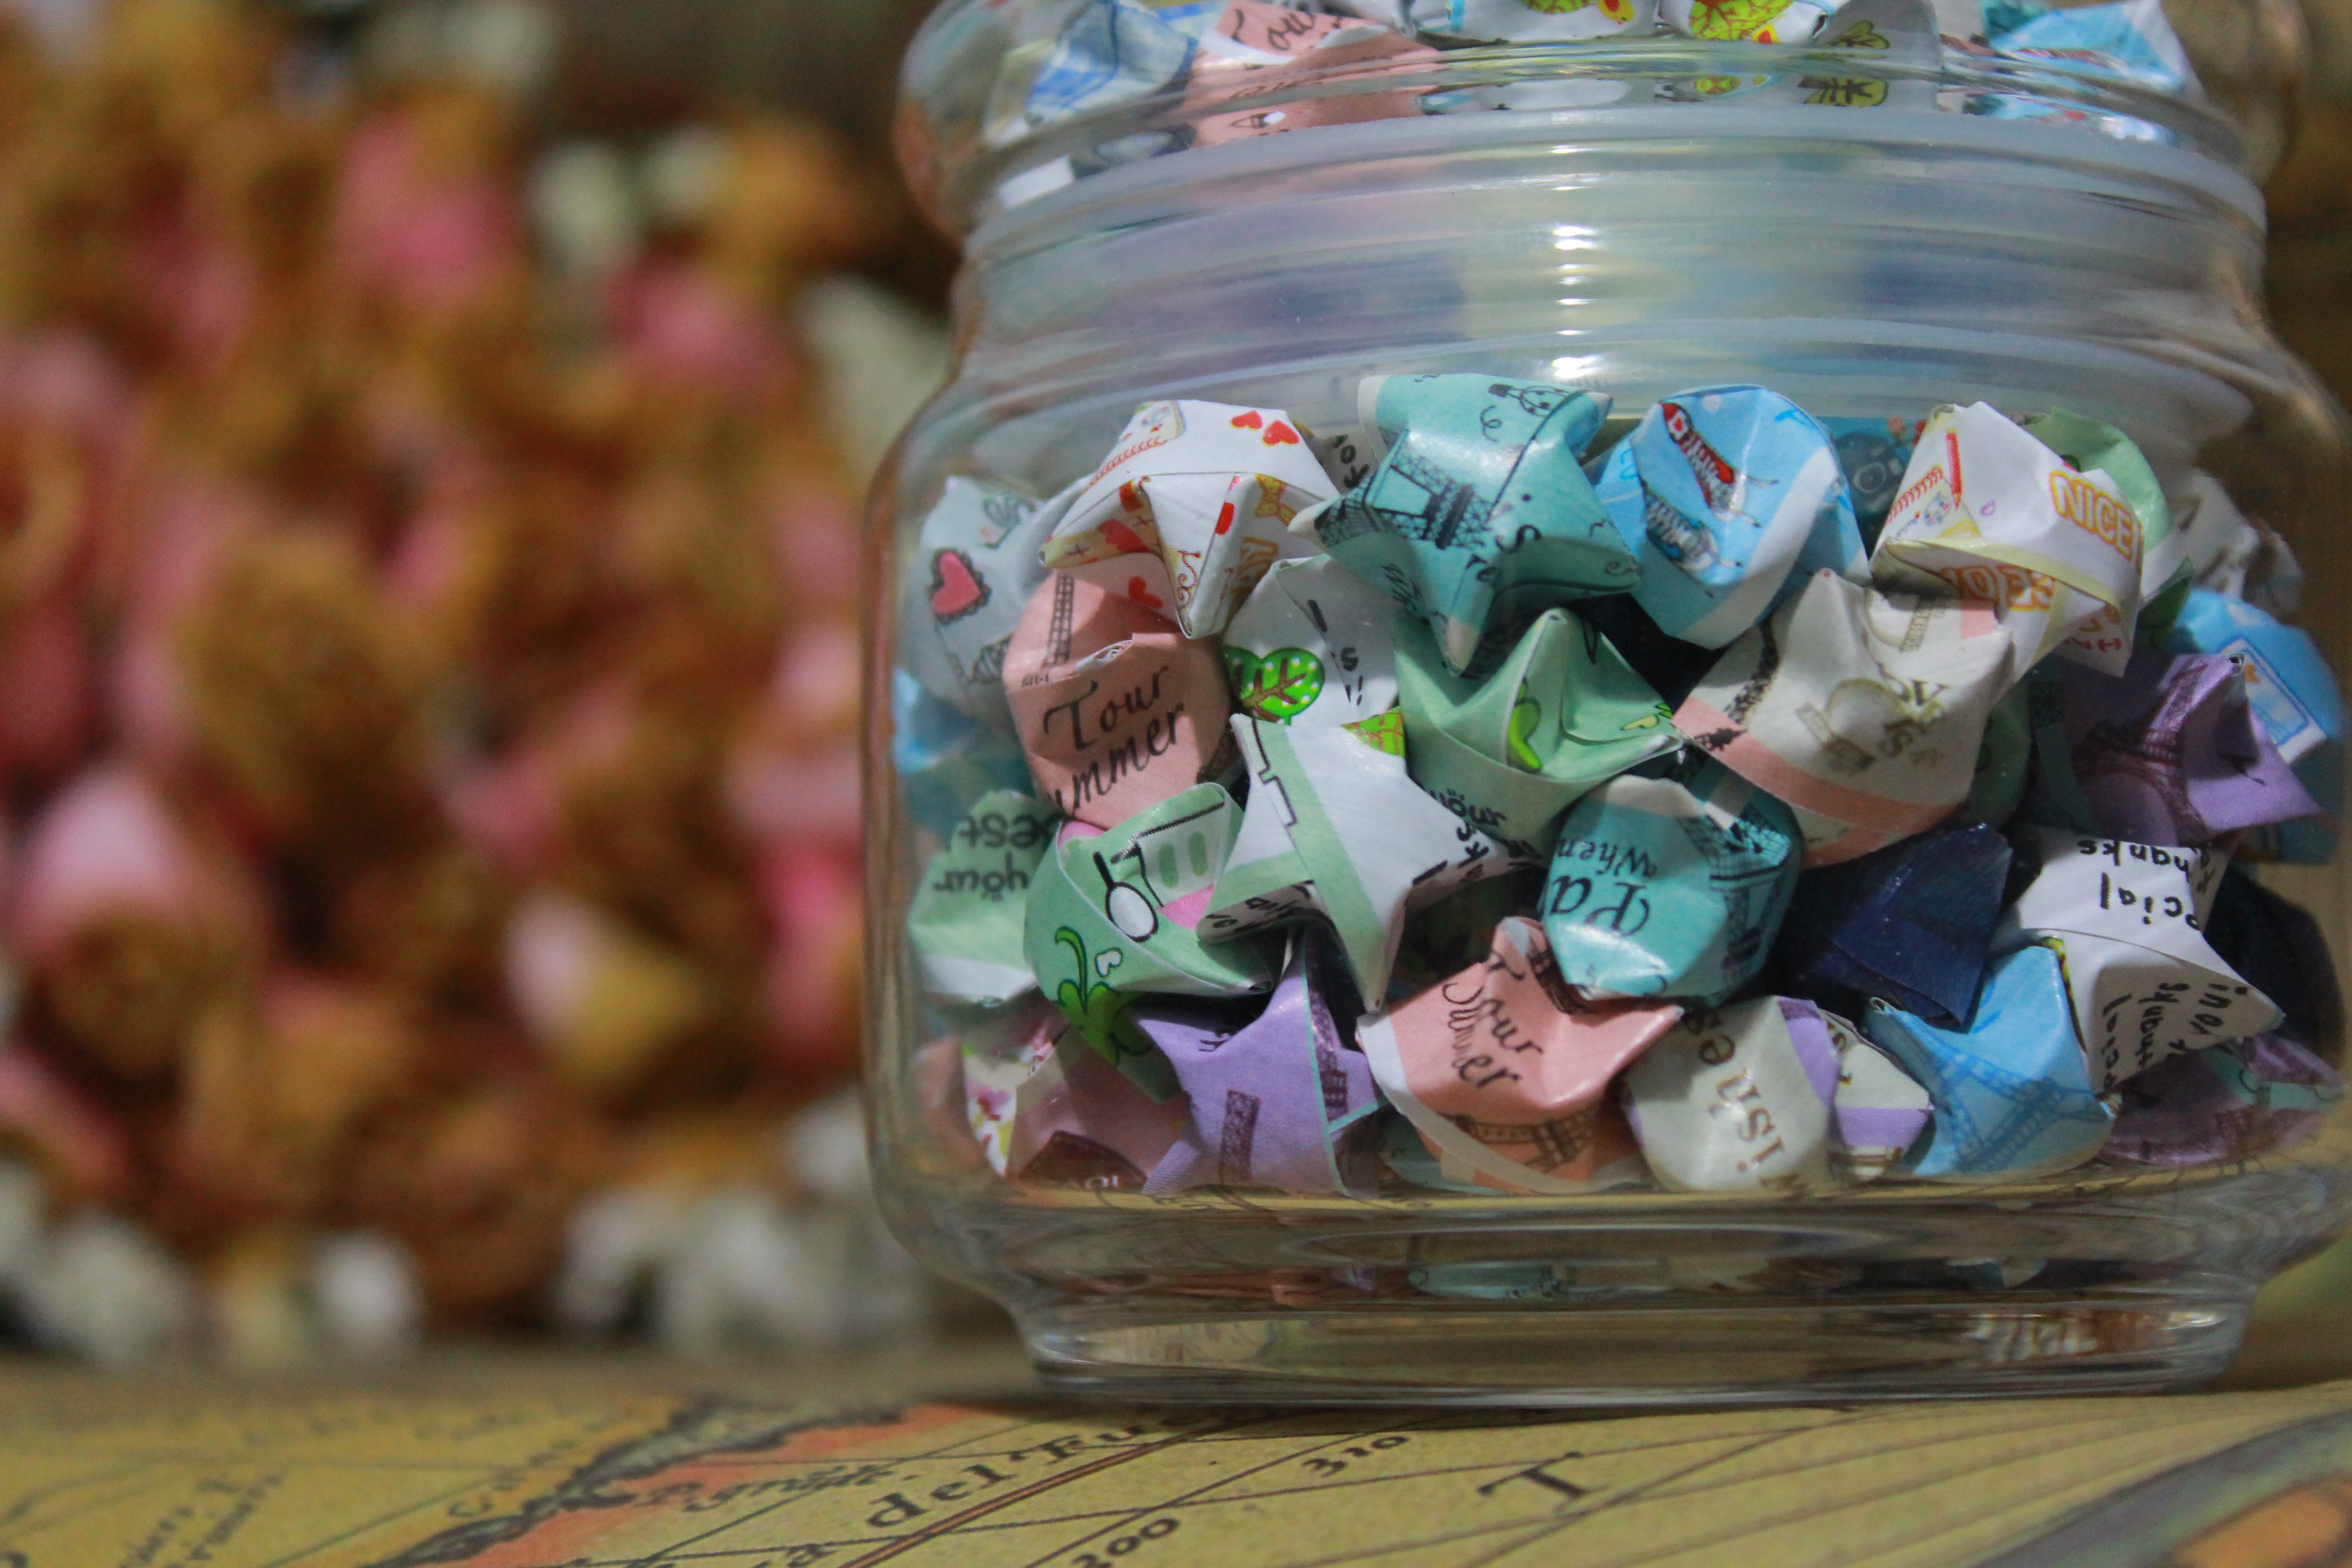
star, flower, glass, cute, wish, love, gift, food, color, craft, colorful, paper, dessert, transparent, art, stars, decorative, little, hope, handmade, missing, sweetness, handicraft, miss, flavor, minim